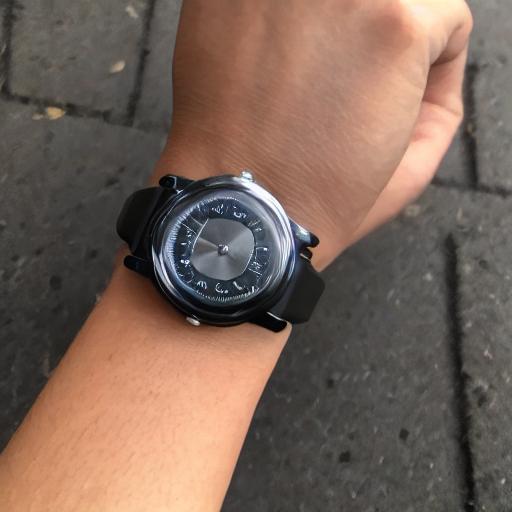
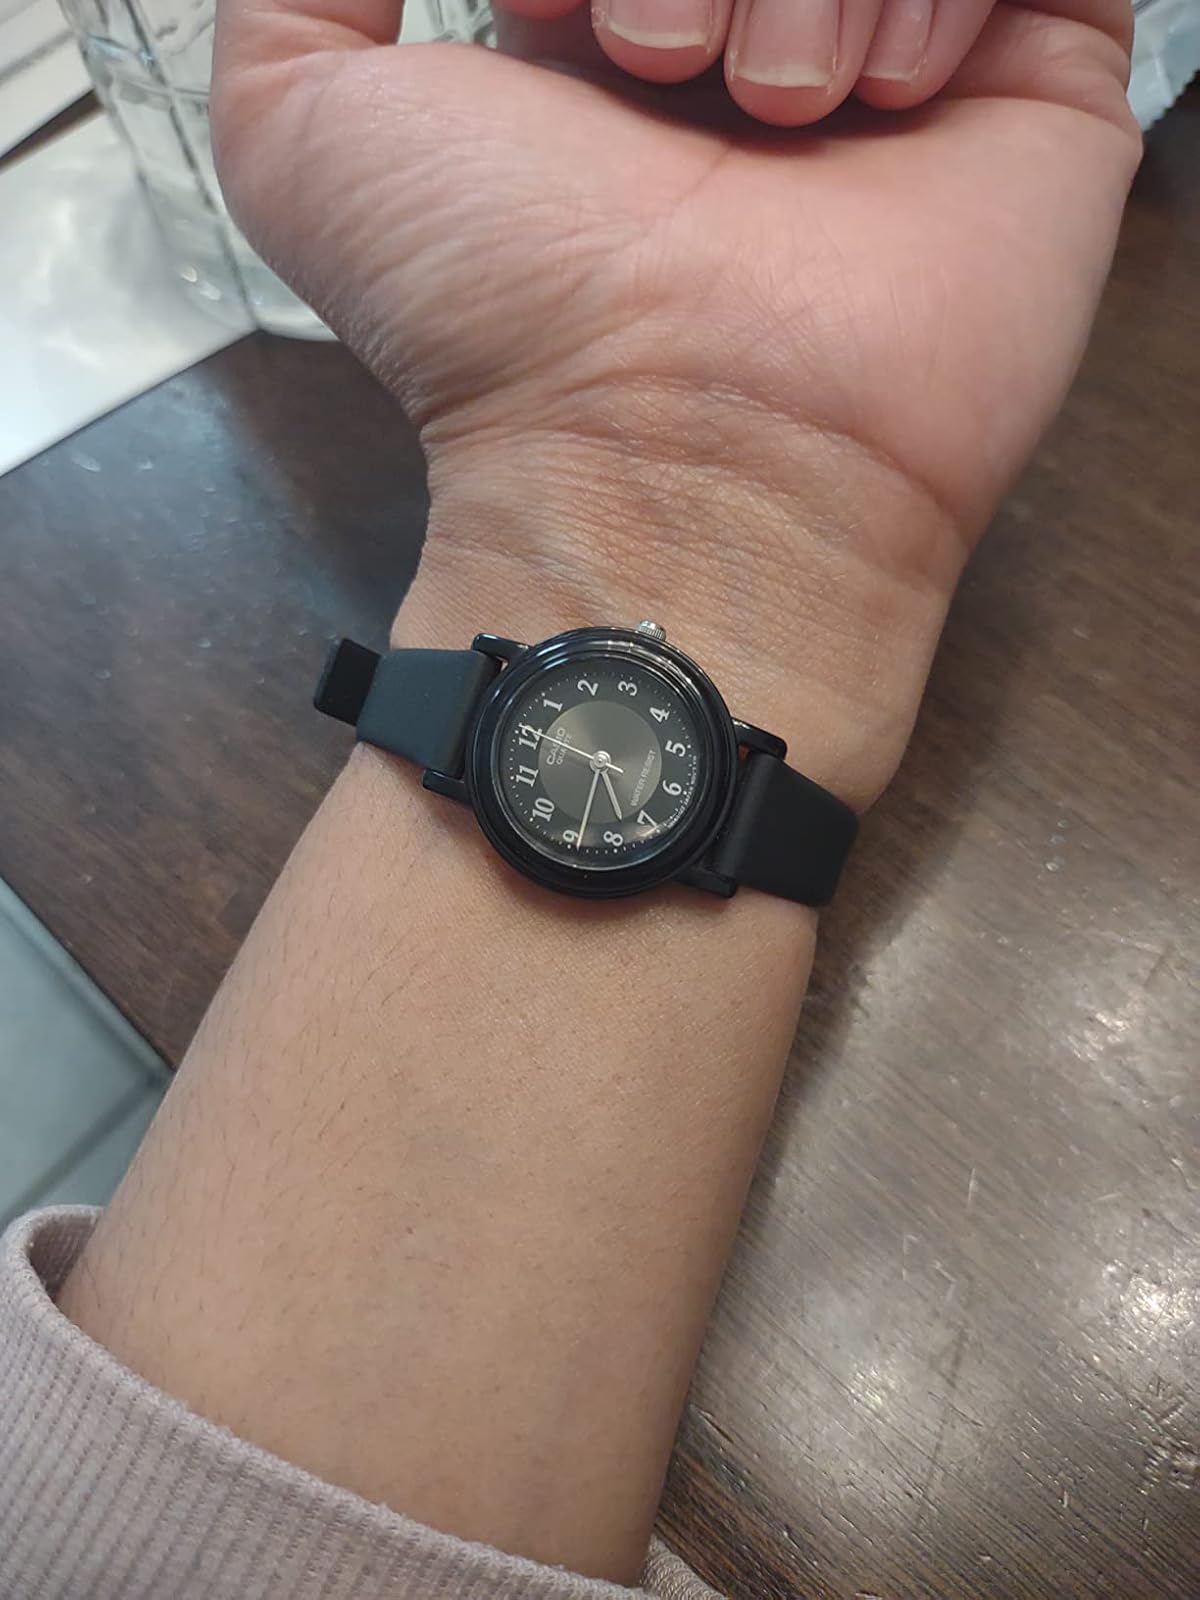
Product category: accessories_watch
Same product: no